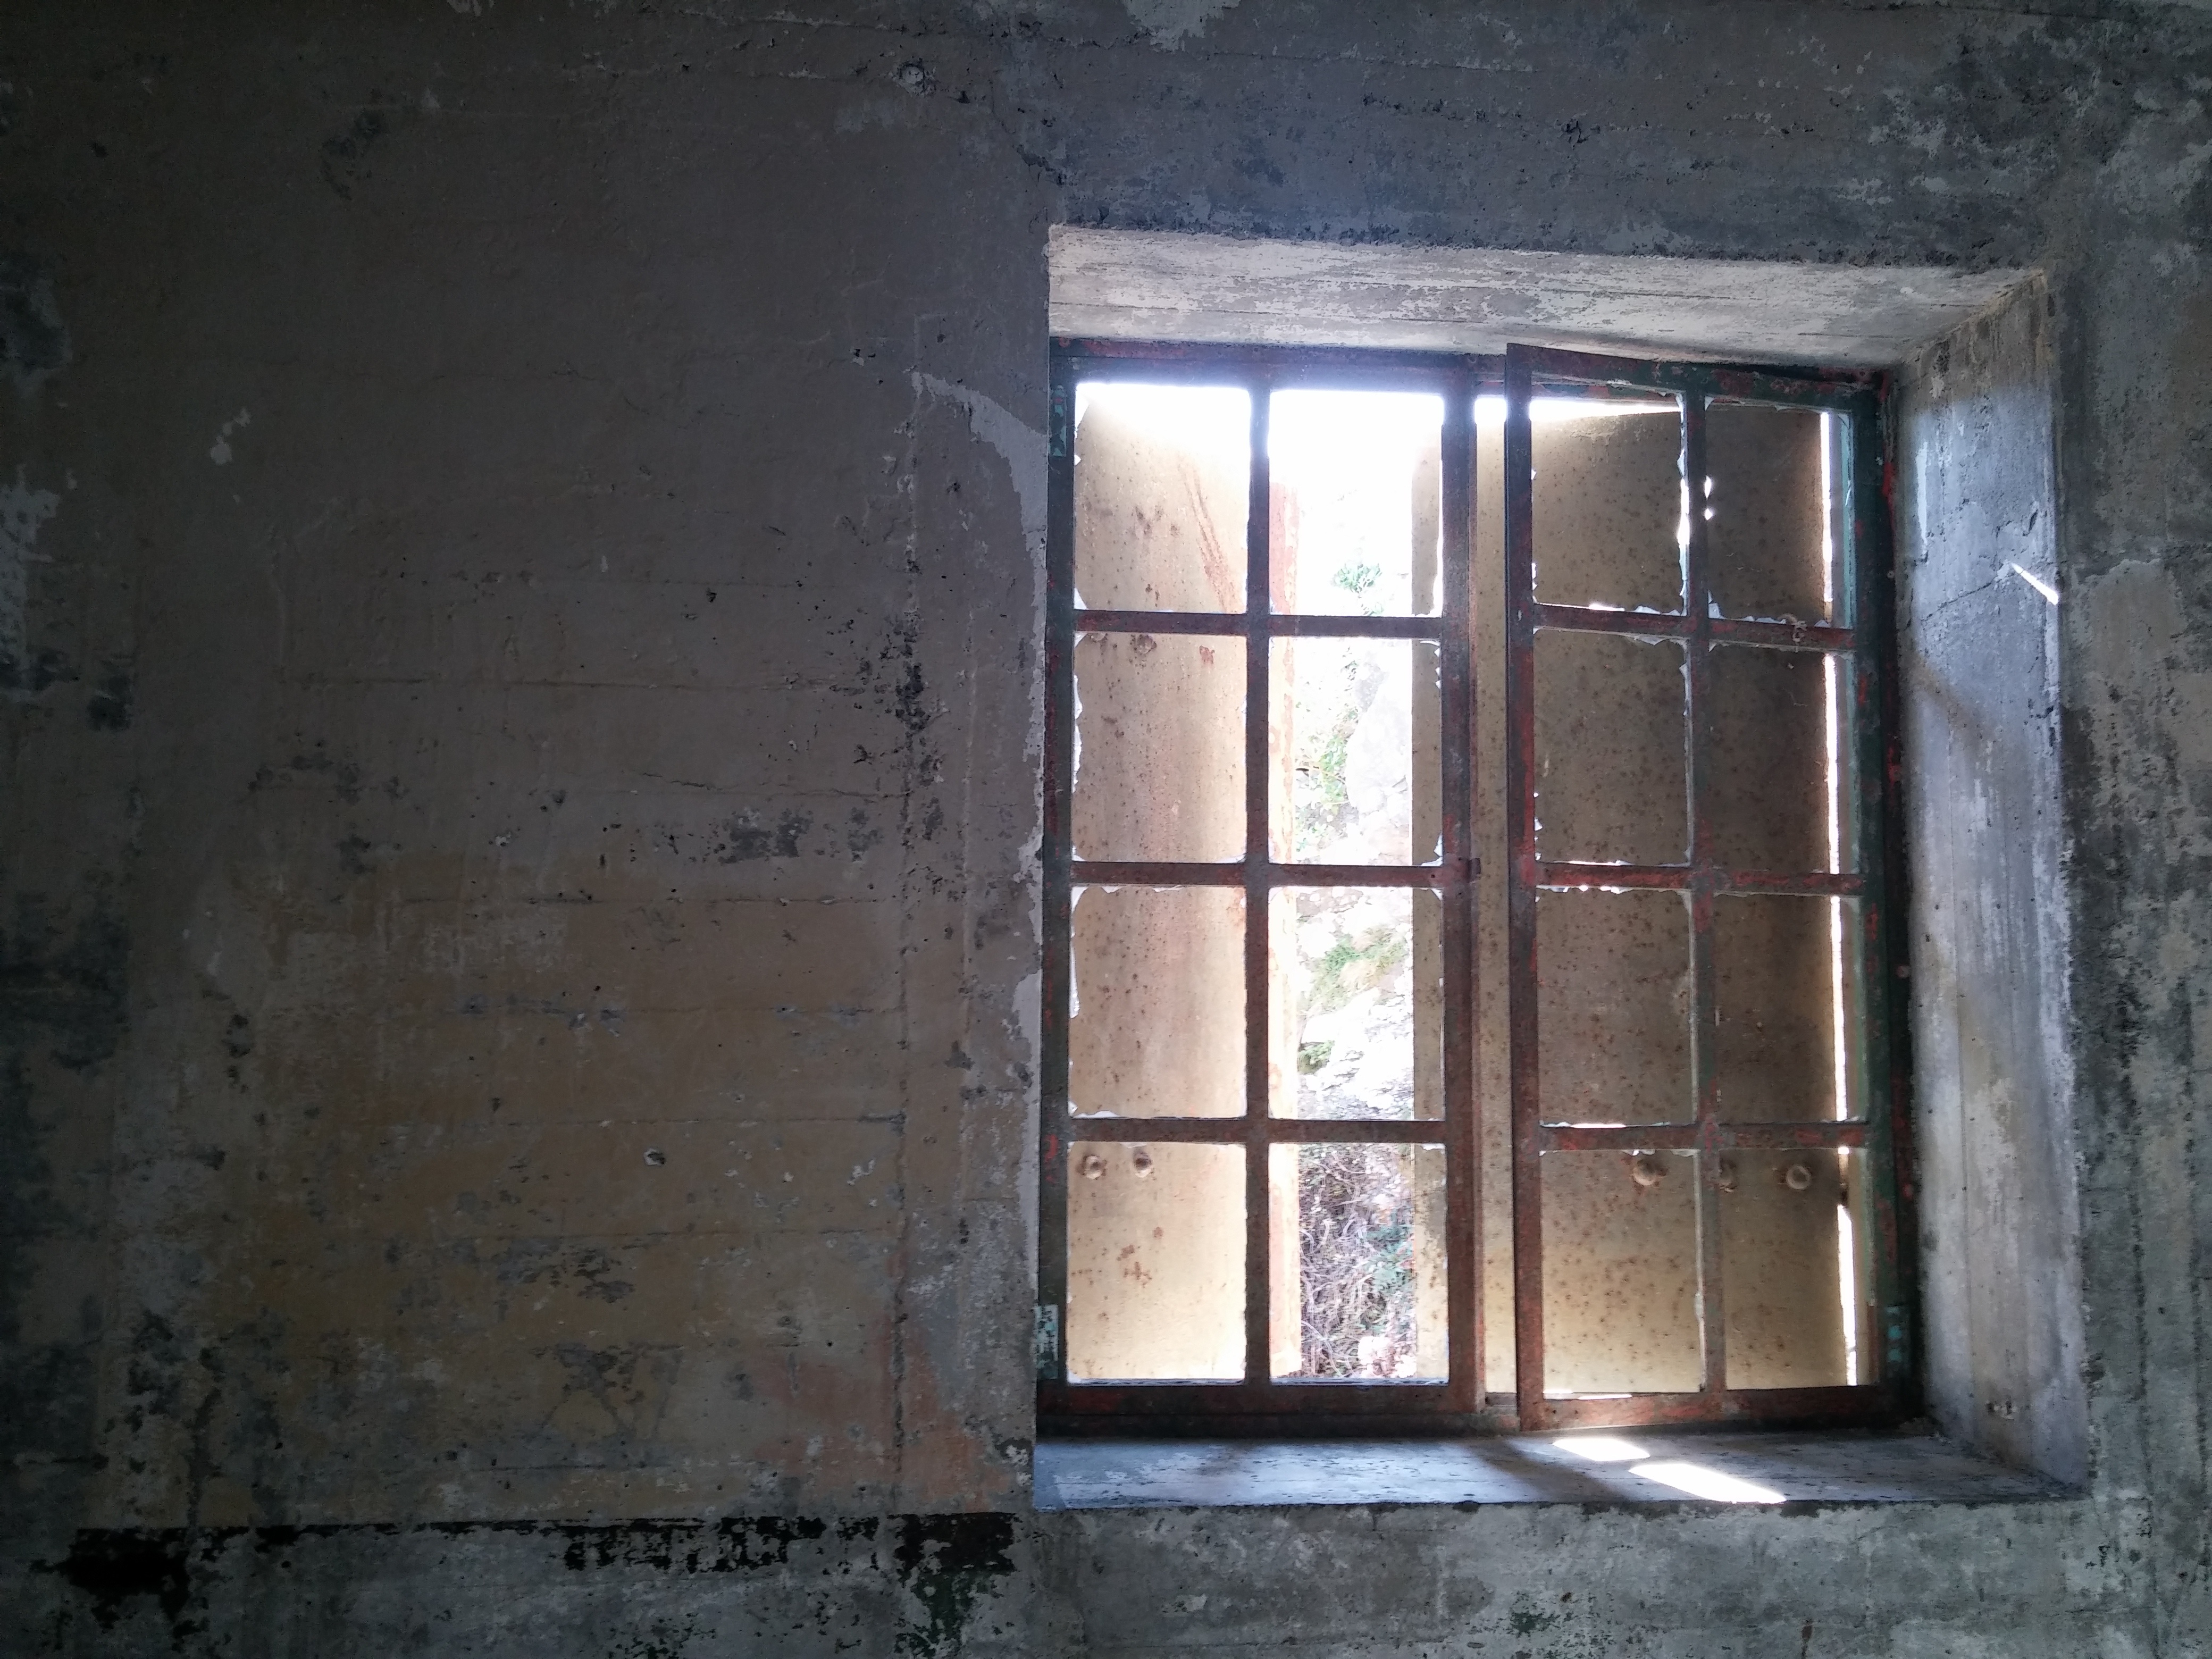
light, house, window, wall, darkness, room, door, interior design